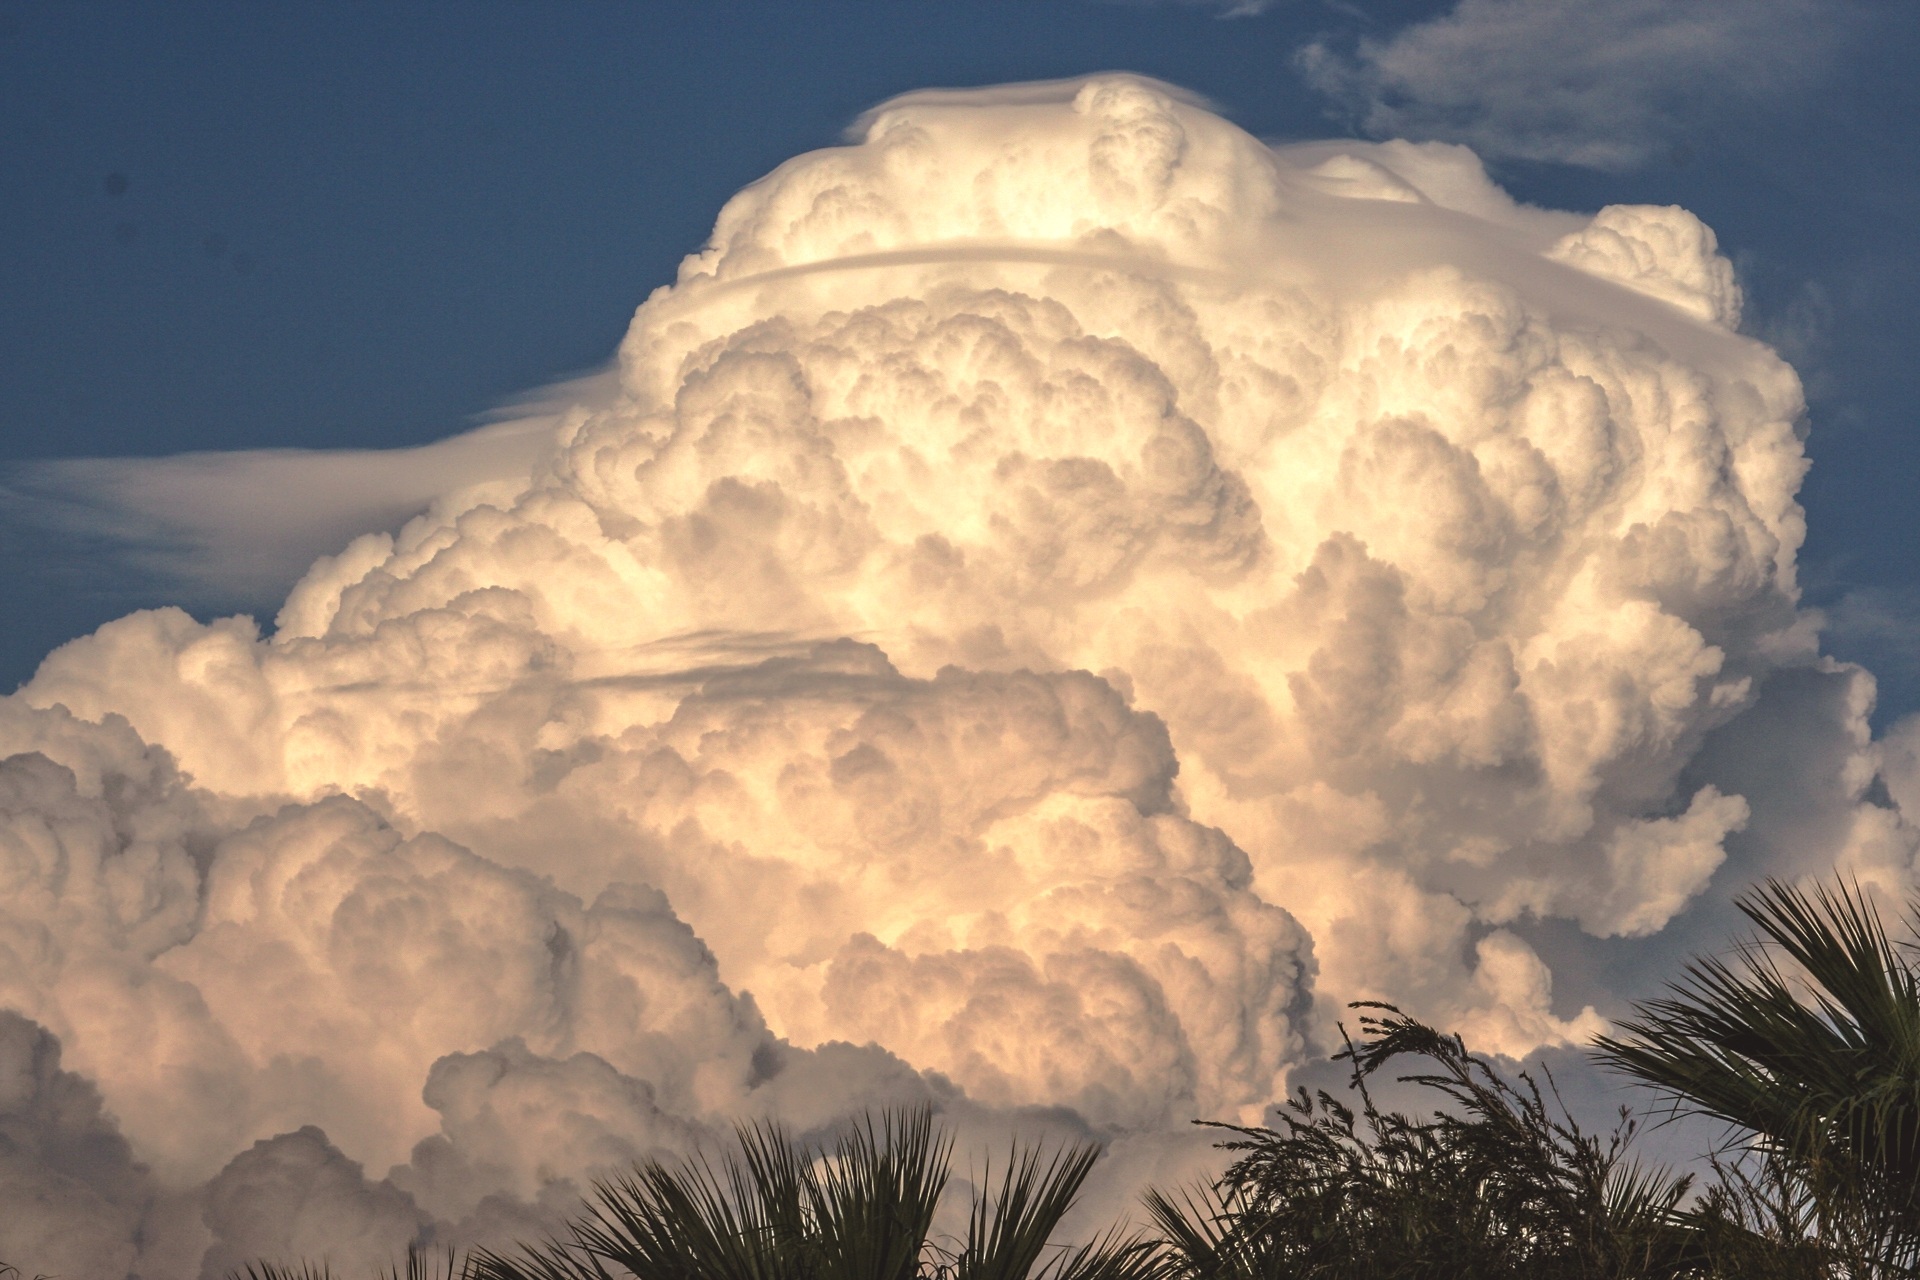
mountain, cloud, sky, atmosphere, weather, storm, cumulus, clouds, thunderstorm, cumulonimbus, storm clouds, meteorological phenomenon, atmosphere of earth, geological phenomenon, nimbus cloud